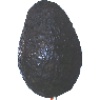
Label: Avocado ripe 1